Timeline of reactions to the 2020 Hong Kong national security law (December 2020)

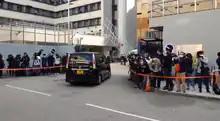
Two of the 12 Hong Kong activists are minors, sent back to Hong Kong to the Tin Shui Wai Police Station, where a large number of reporters came to take pictures

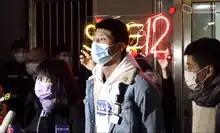
Owen Chow, Eddie Chu, Lester Shum and Chow Hang-tung, who have been assisting the families of 12 Hong Kong activists, were present

Yantian District People's Court of Shenzhen City pronounced a sentence on the case of 12 Hong Kong activists who had tried to flee to Taiwan. Tang Kai-yin was sentenced to three years imprisonment for "organizing others to cross a border illegally" and fined 20,000yuan, while Quinn Moon was sentenced to two years in prison on the same charge and fined 15,000yuan. As for Cheng Tsz-ho, Yim Man-him, Cheung Ming-yu, Cheung Chun-fu, Wong Wai-yin, Li Tsz-yin, Andy Li, and Kok Tse-lun who were convicted of the crime of crossing the border, they were sentenced to 7 months in prison and fined 10,000yuan each.